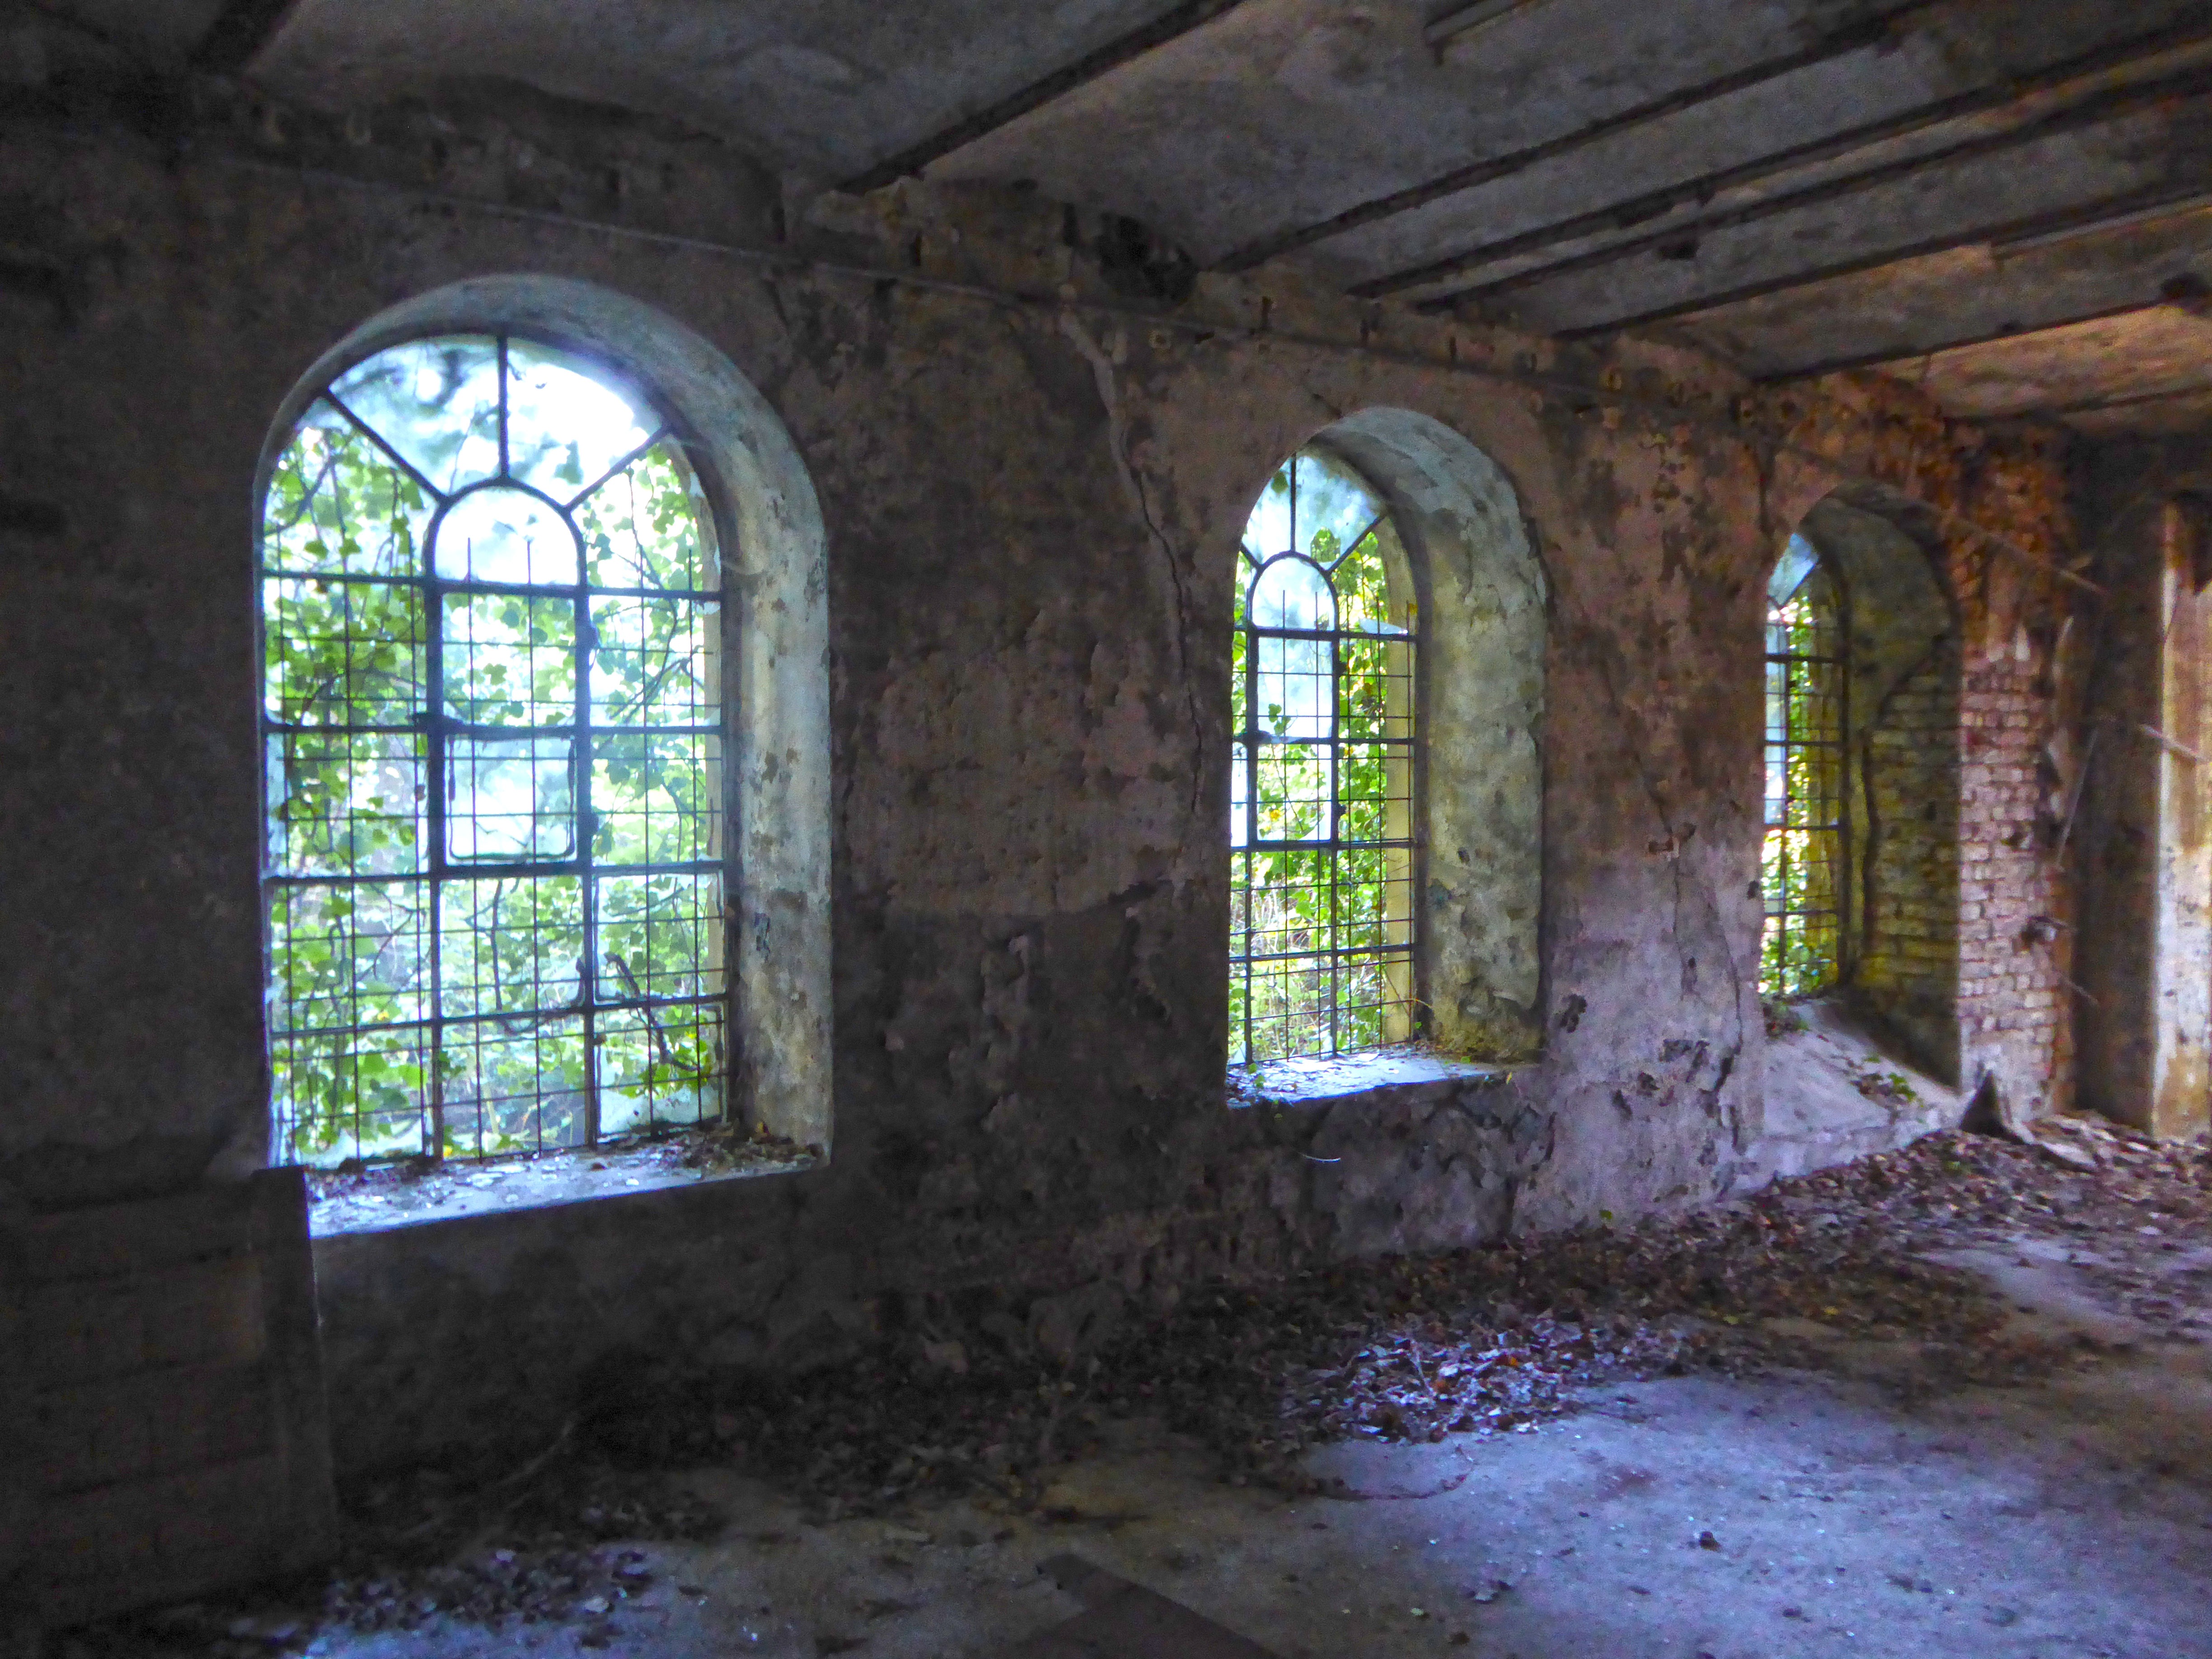
mansion, house, window, building, old, arch, cottage, chapel, ruin, old building, material, place of worship, weathered, ruins, monastery, estate, factory building, lapsed